Grassland

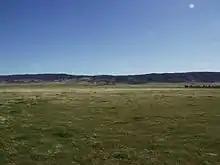
Grassland in the Antelope Valley, California

Mid-latitude grasslands, including the prairie and Pacific grasslands of North America, the Pampas of Argentina, Brazil and Uruguay, calcareous downland, and the steppes of Europe. They are classified with temperate savannas and shrublands as the temperate grasslands, savannas, and shrublands biome. Temperate grasslands are the home to many large herbivores, such as bison, gazelles, zebras, rhinoceroses, and wild horses. Carnivores like lions, wolves, cheetahs and leopards are also found in temperate grasslands. Other animals of this region include deer, prairie dogs, mice, jack rabbits, skunks, coyotes, snakes, foxes, owls, badgers, blackbirds, grasshoppers, meadowlarks, sparrows, quails, hawks and hyenas.